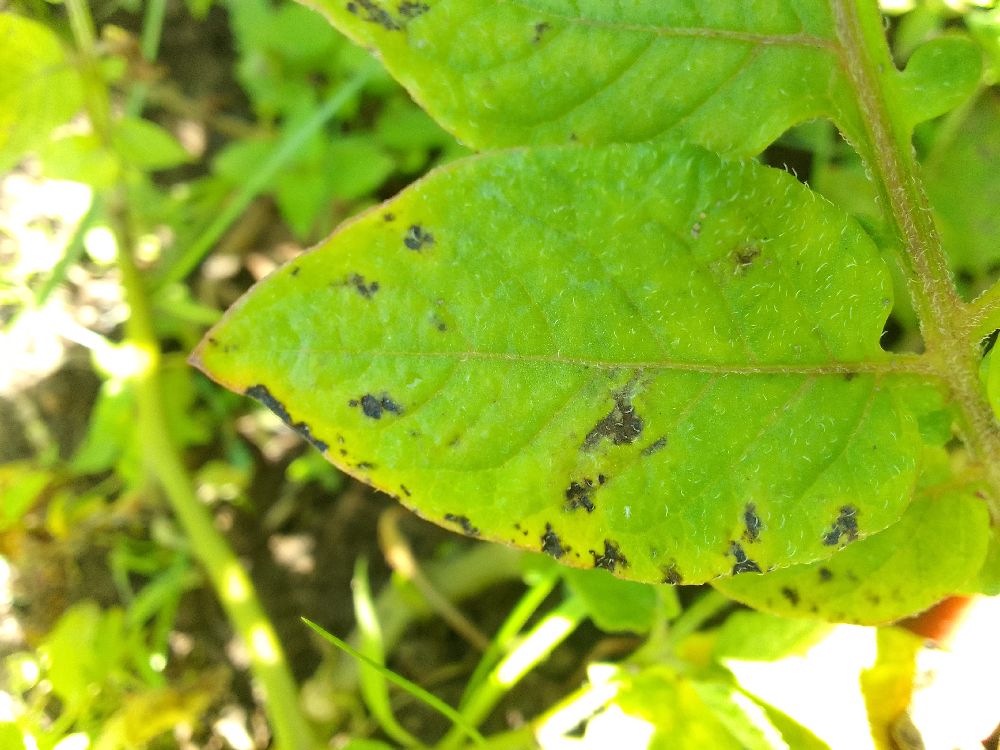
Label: Early blight